Giovanni Melluso

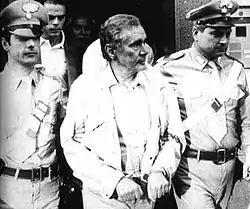
Italian talk show host, Enzo Tortora being led by the carabinieri during his 1983 arrest.

In 1983, the Justice Department had arrested some well-respected members of the Italian show business industry who had been above suspicion, thus attracting much needed public attention to the work of law-enforcement agencies in cracking down on Organized Crime. This move was inspired by the Justice department's perception that a drive against Organized Crime could only be successful if public opinion was focused on it, and therefore strove very hard to find any incriminating evidence against people able to attract media attention.